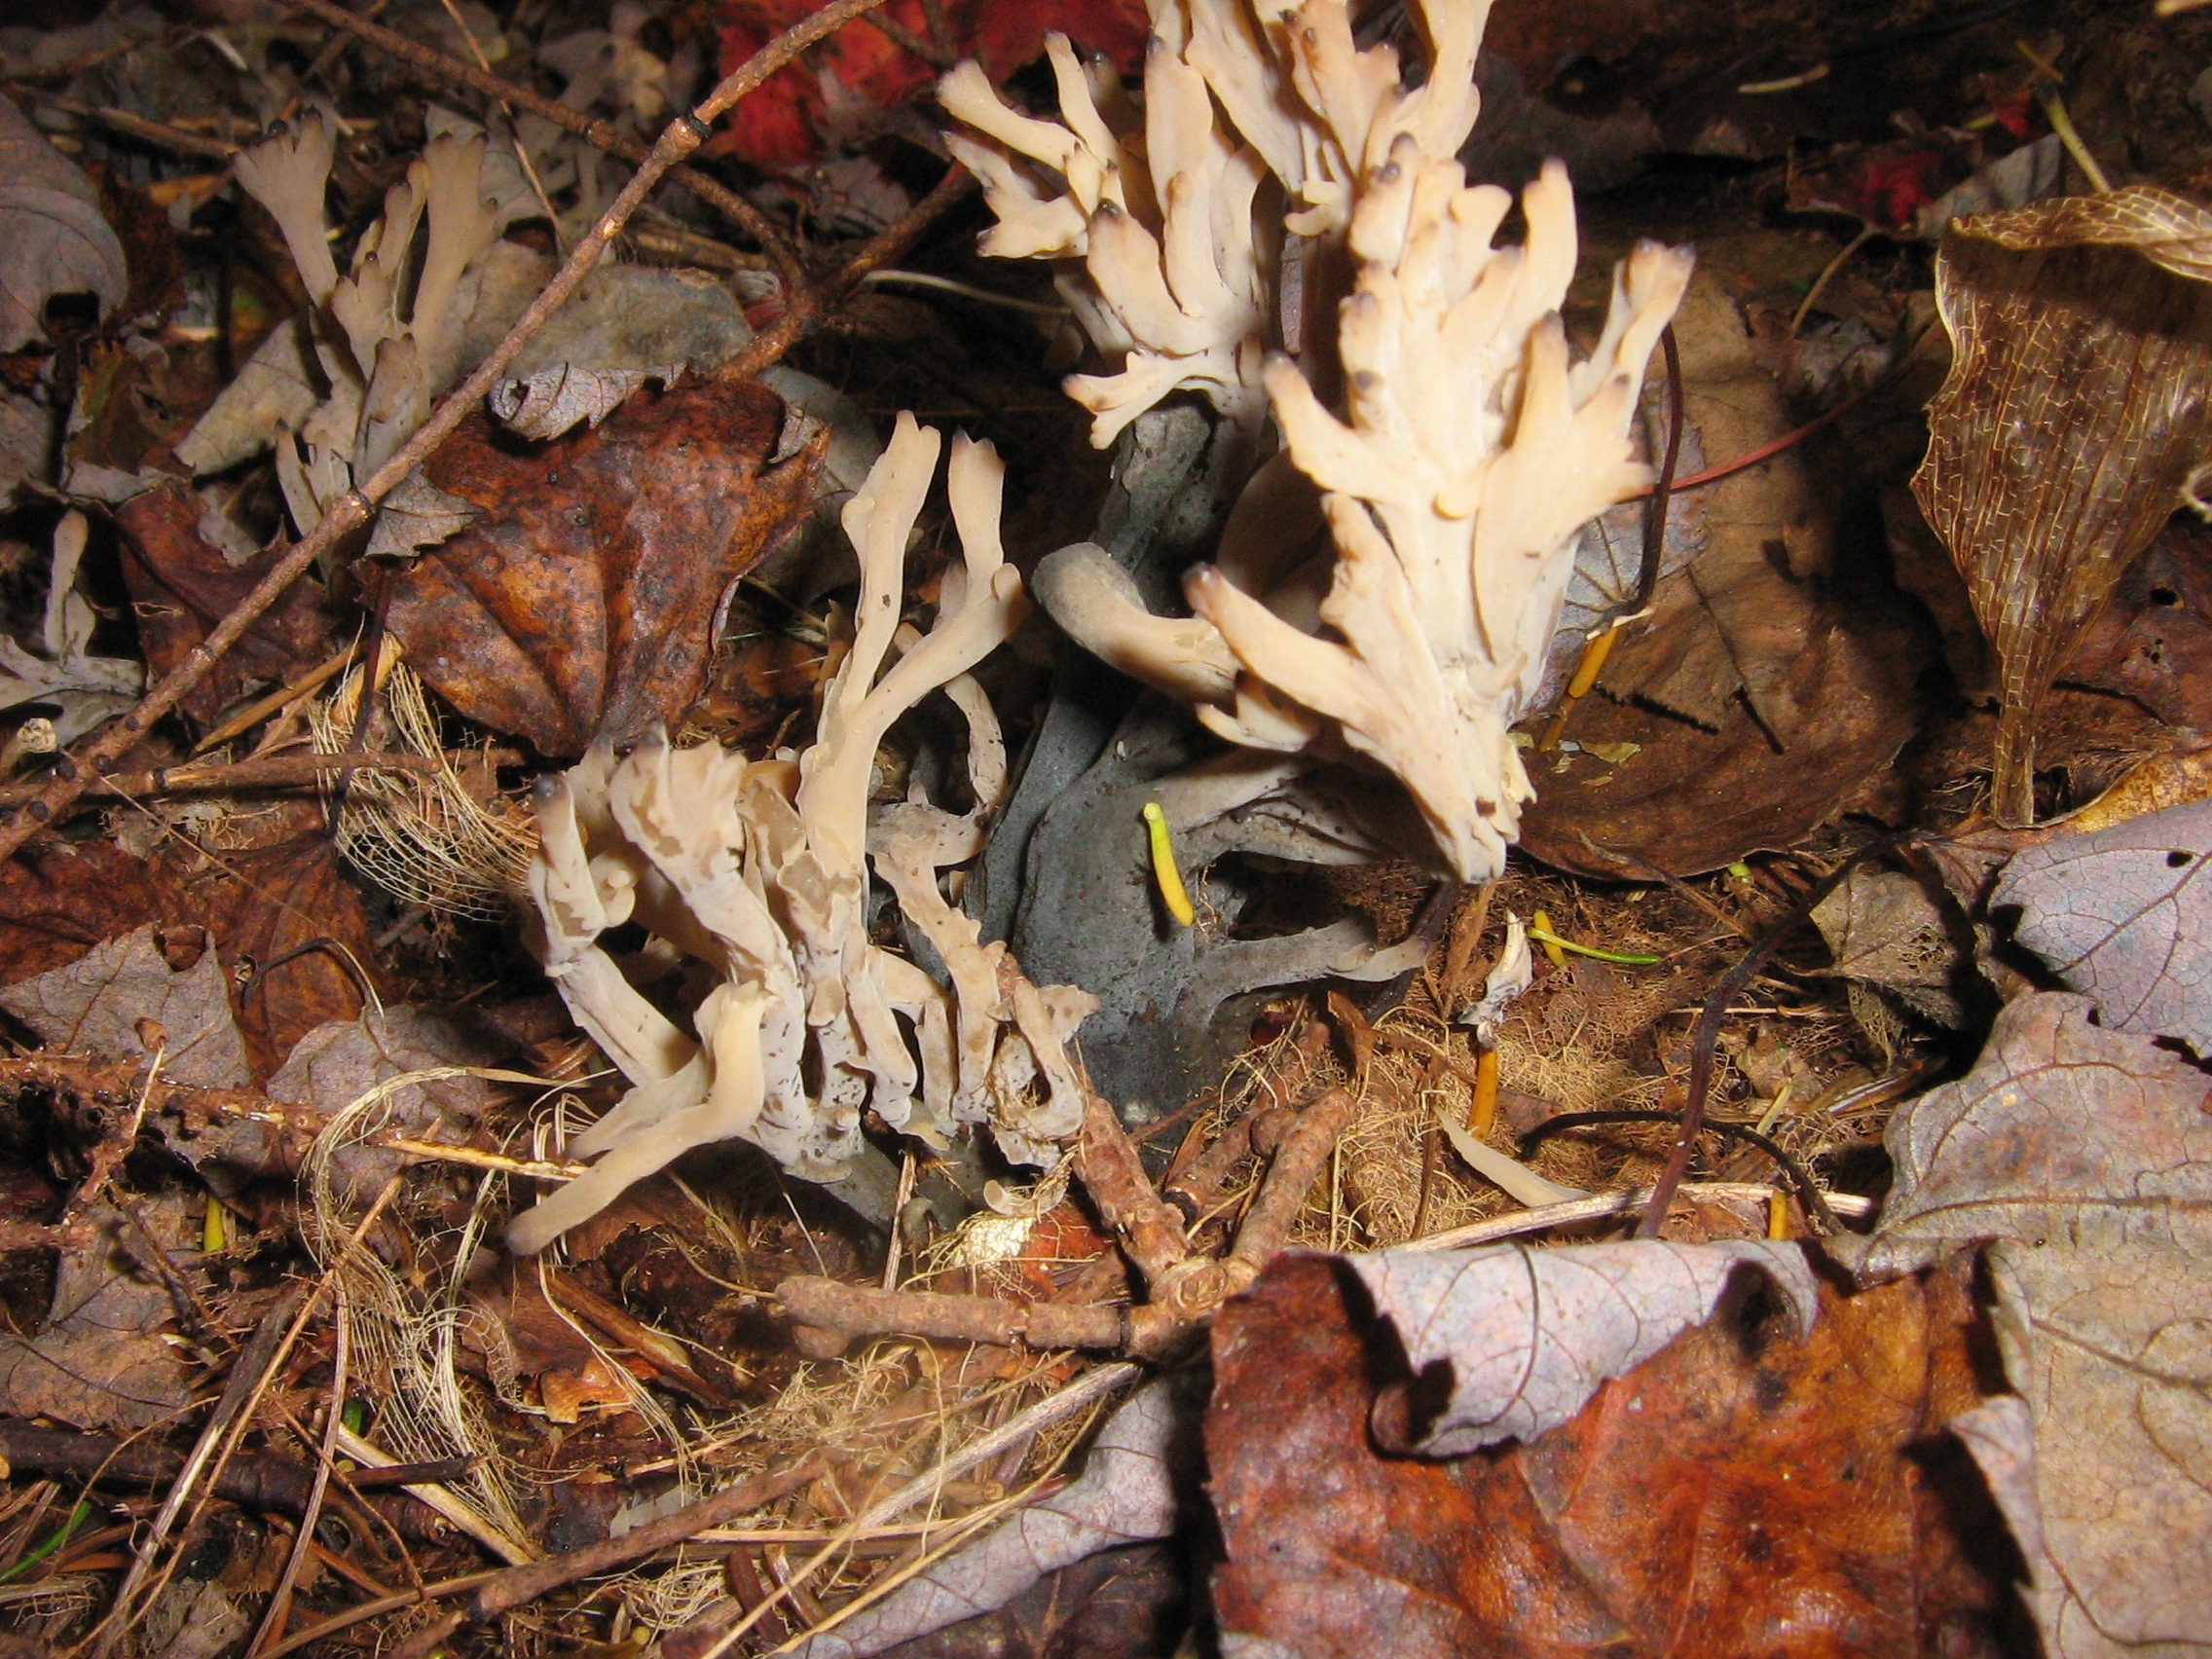
tree, forest, branch, plant, wood, leaf, wildlife, autumn, season, leaves, fungus, woodland, woody plant, agaricomycetes